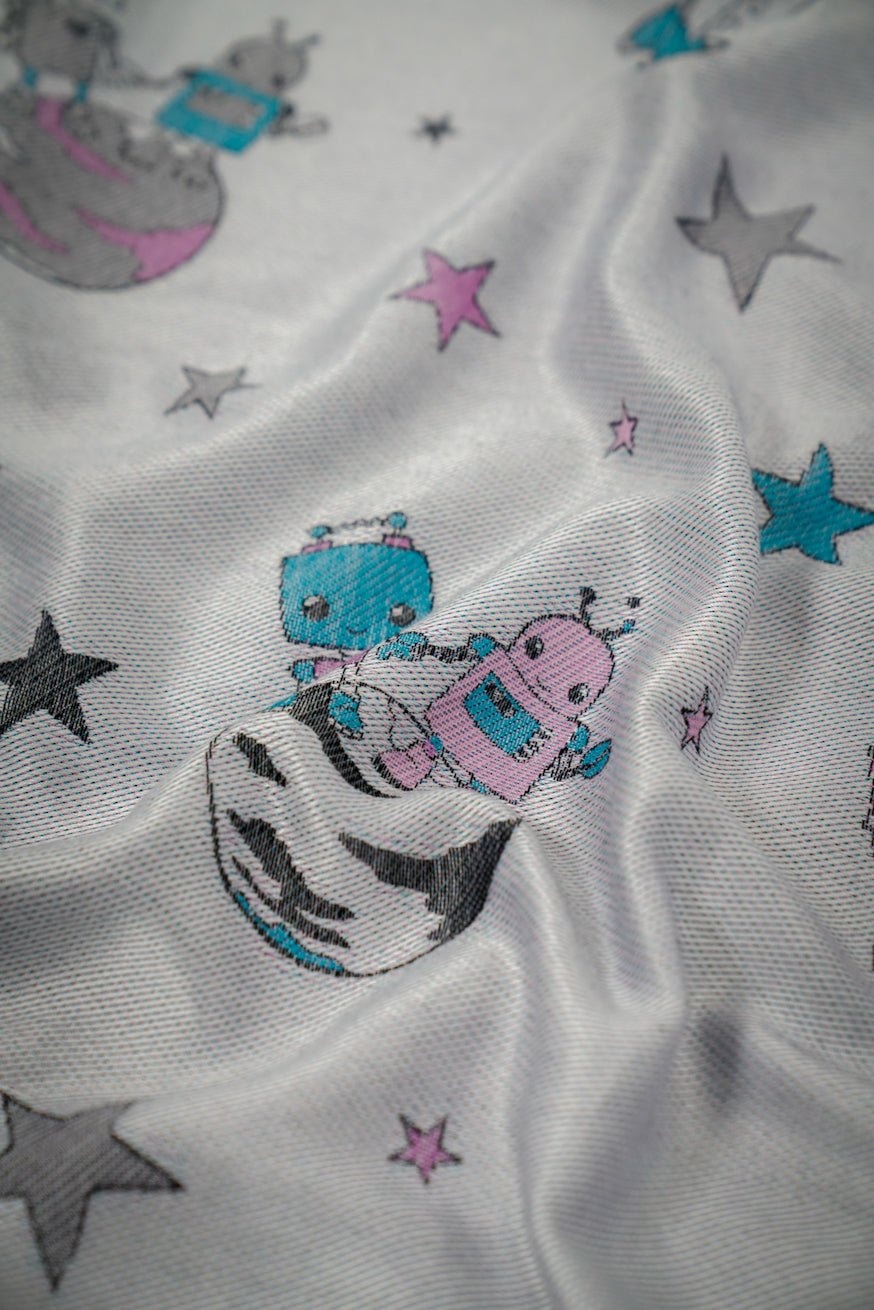
RingSling Roboter Kaja
KOKADI RingSling Roboter Kaja Aus 100 % Bambus Viskose überzeugt dieser RingSling mit einem seidigen Glanz und freundlich hellen, schönen Farben. Seidig wie Seide. Weich wie Wolle. Schwer wie Leinen.
Brand: KOKADI
Category: Baby & Toddler > Baby Transport Accessories > Baby Carrier Accessories > Baby Carrier Hoods